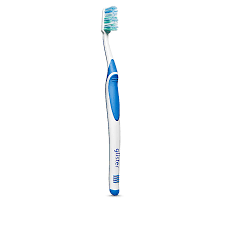
Waste category: trash